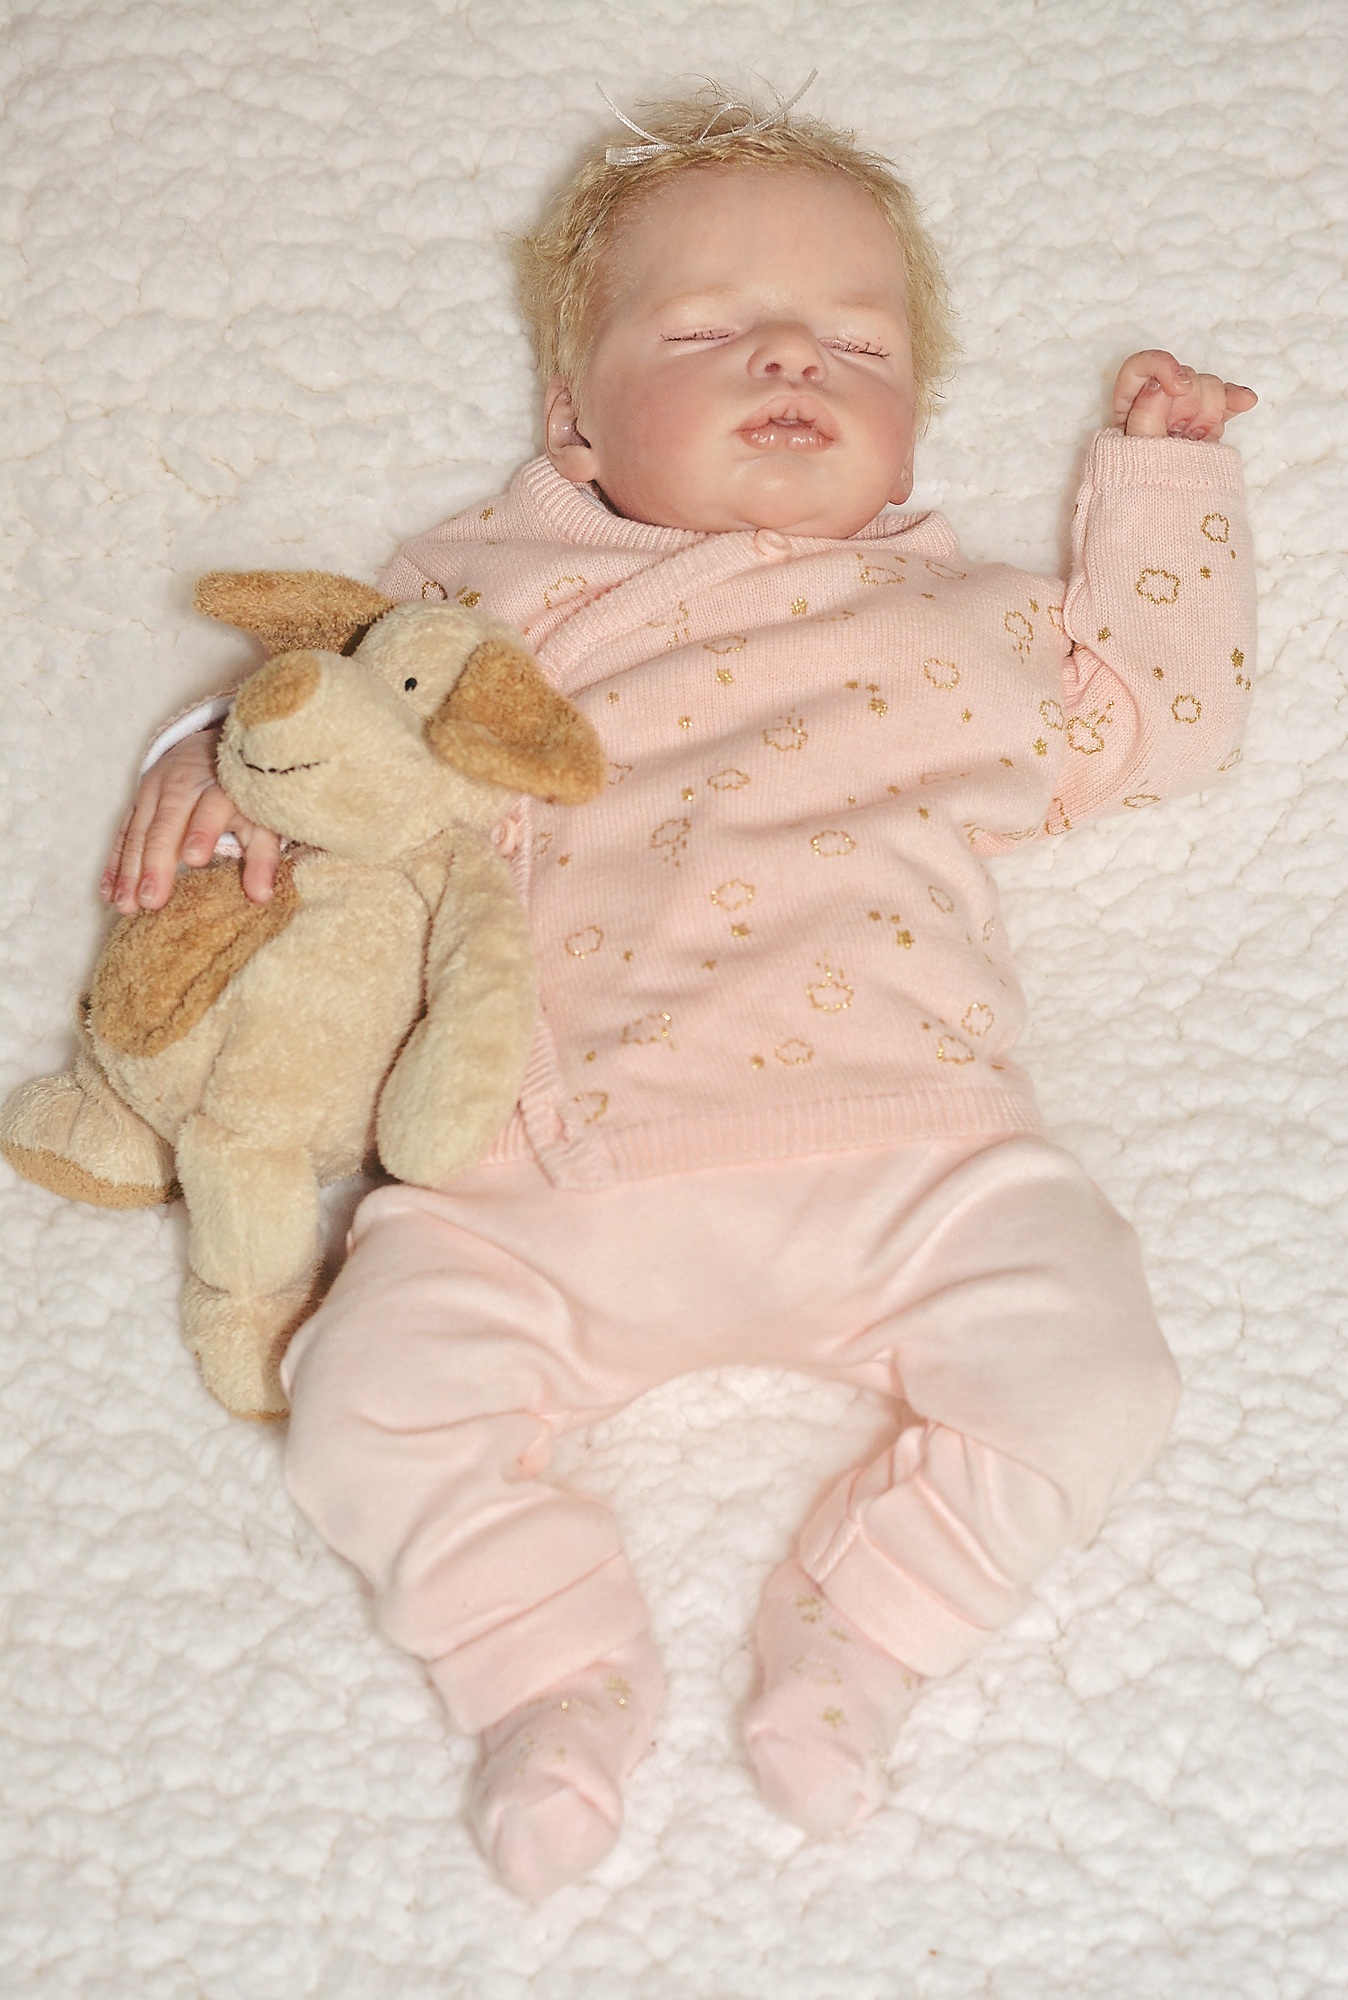
hand, girl, sweet, female, sleeping, peaceful, small, child, pink, toy, baby, material, baby doll, teddy bear, product, textile, doll, infant, toddler, skin, stuffed toy, artist doll, product photography, human positions